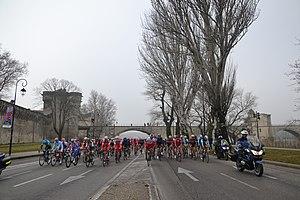
Peloton le long du Rhône
Le Tour de La Provence 2019 est la 4ᵉ édition de cette course cycliste sur route par étapes masculine. Il a lieu du 14 au 17 février 2019 dans les départements des Bouches-du-Rhône, du Var et du Vaucluse, dans le sud de la France. Il fait partie du calendrier UCI Europe Tour 2019 en catégorie 2.1.